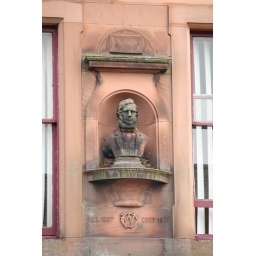
Impressive bust on a building in the main street